56th Operations Group

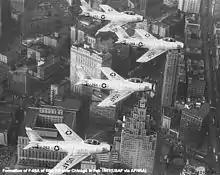
56th Fighter Group F-86A Sabres of the 62d FS flying in formation over Chicago, 1951.

On 15 August 1947, the 56th Fighter Wing was activated under the Wing-Base (Hobson Plan) reorganization, and the 56th Fighter Group was assigned to the wing as a subordinate unit. The group added an air defense mission in the north central US in April 1949, which continued through February 1952 after the wing's subsequent assignment to Air Defense Command (ADC). It was redesignated 56th Fighter-Interceptor Group on 20 January 1950. As ADC dispersed its squadrons to improve air defense coverage, the 62d Fighter-Interceptor Squadron (FIS) deployed to O'Hare International Airport (IAP), Illinois in August 1950 and the 63d FIS moved to Oscoda AFB, Michigan in January 1951.